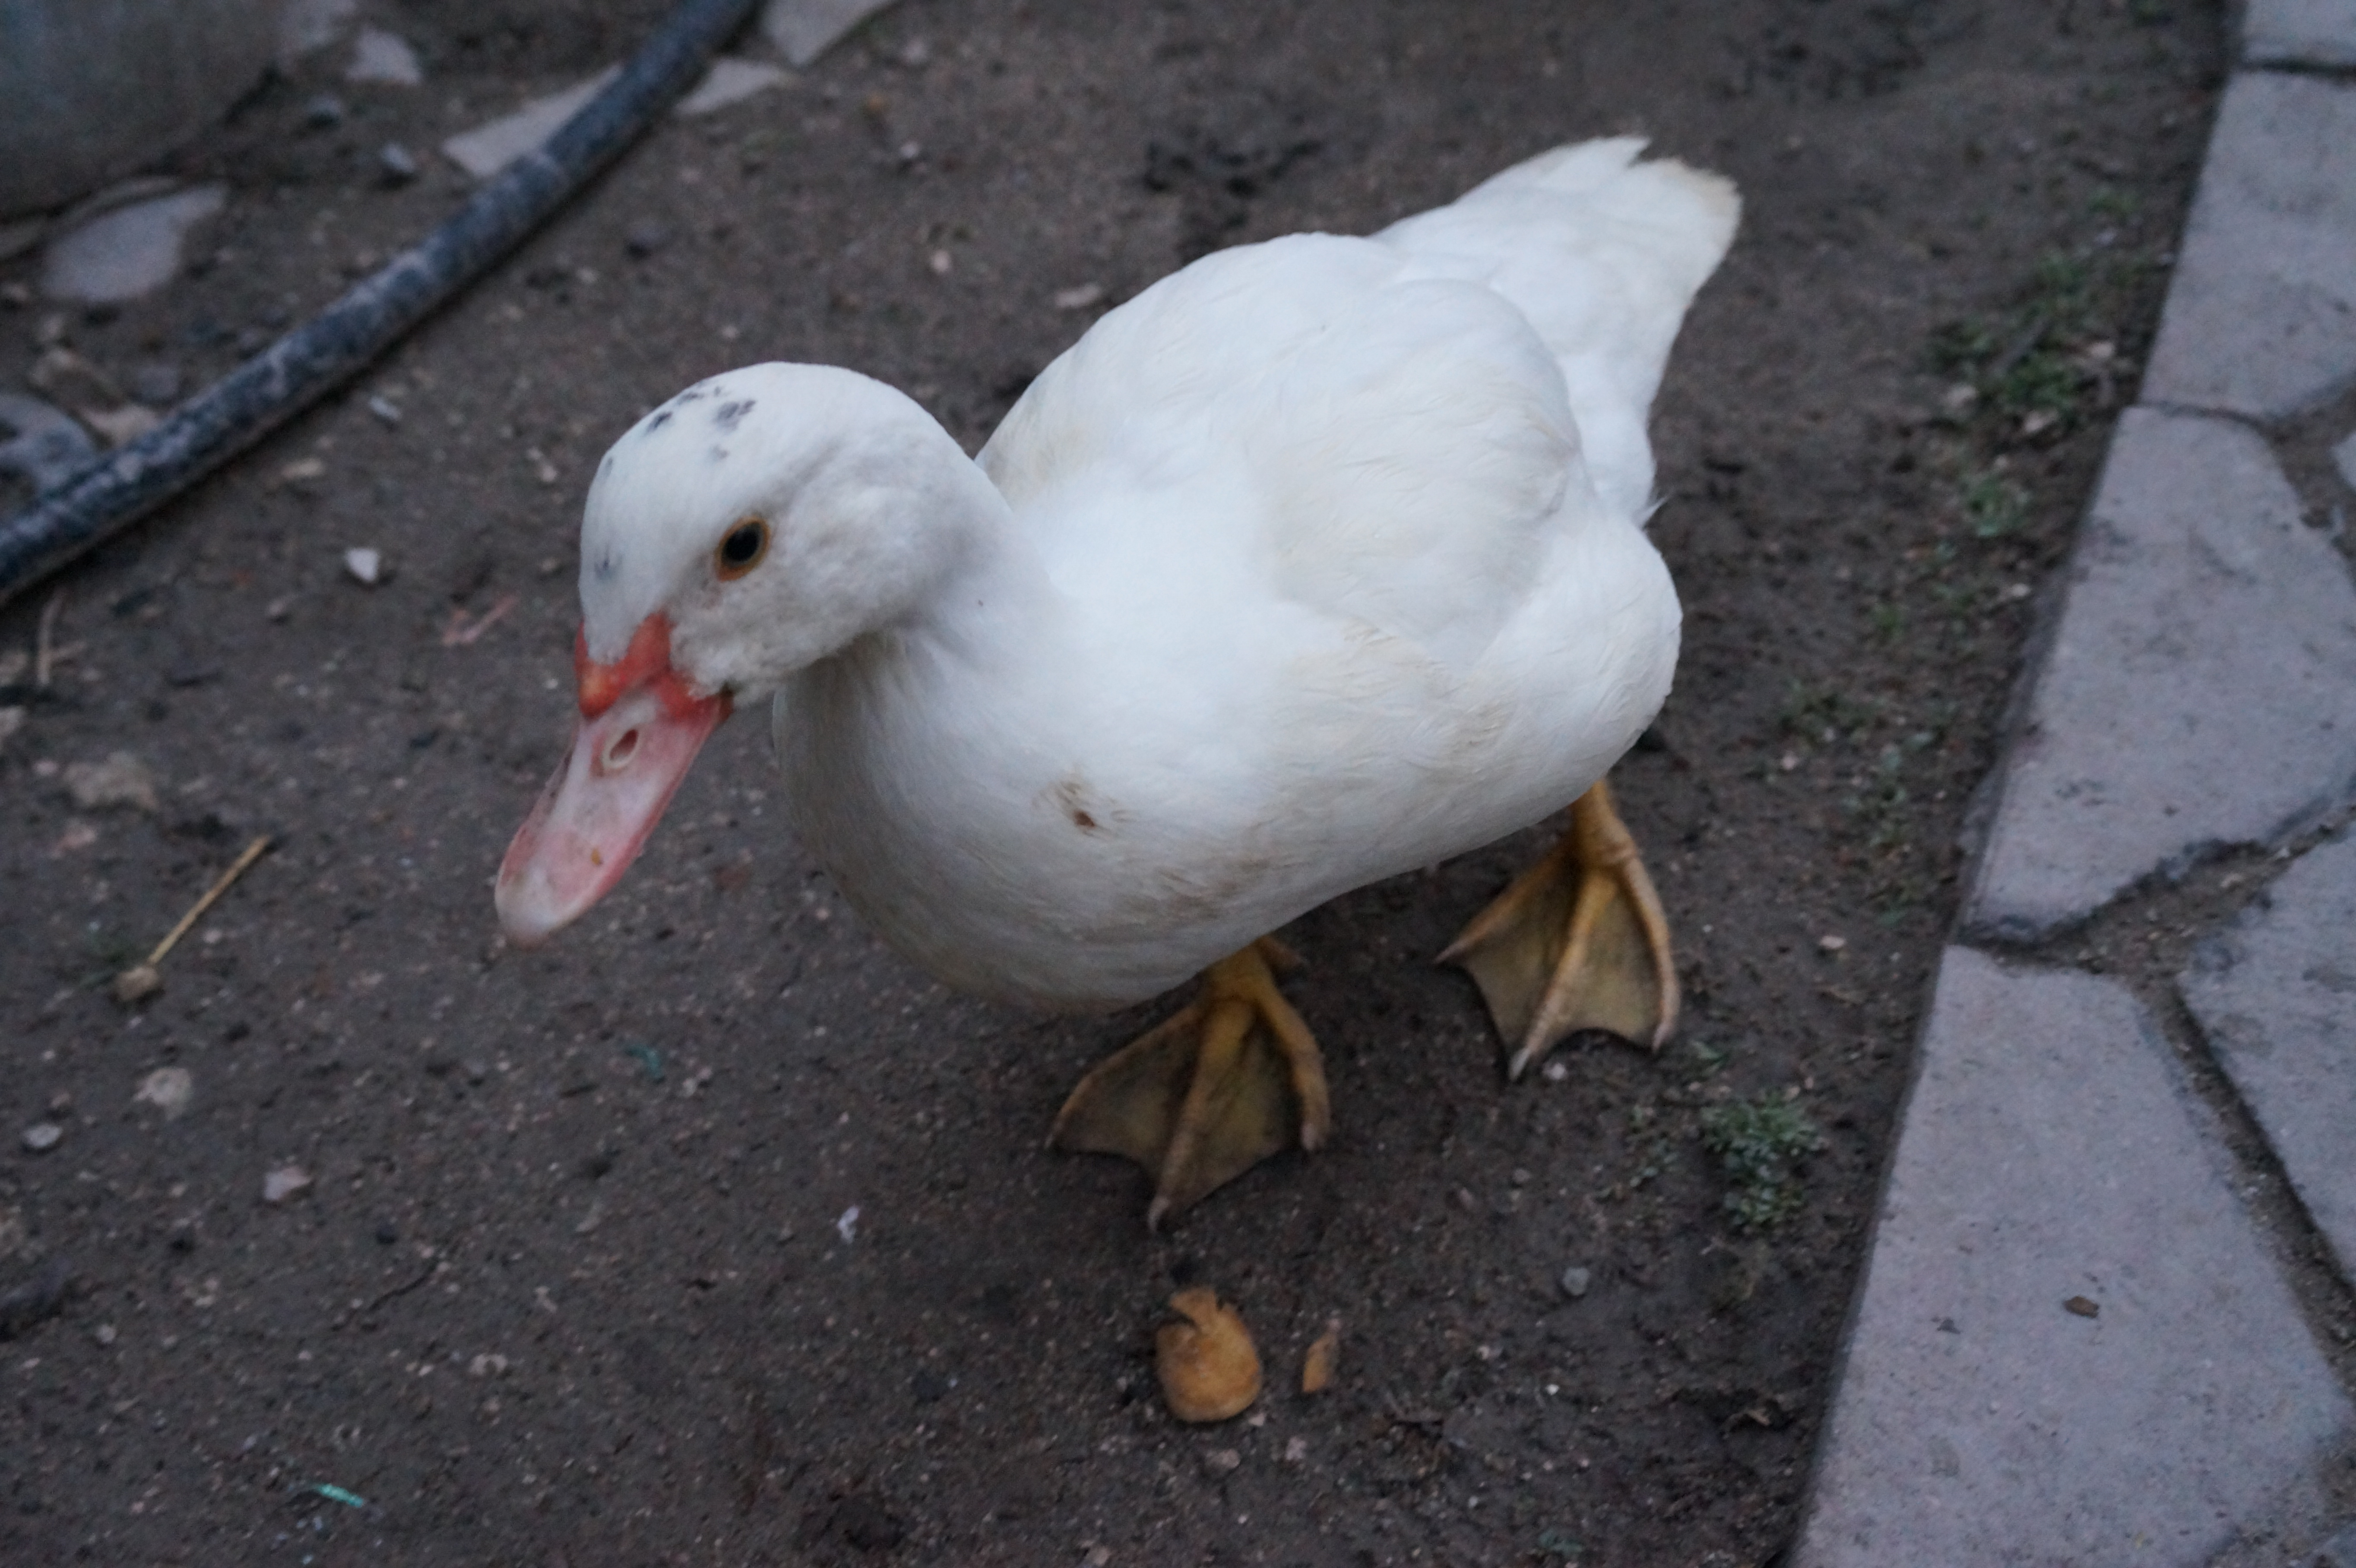
nature, green, life, botany, field, animals, zoo, waterfowl, duck, goose, bird, feather, white, beak, water bird, ducks, geese and swans, organism, adaptation, livestock, wing, seabird